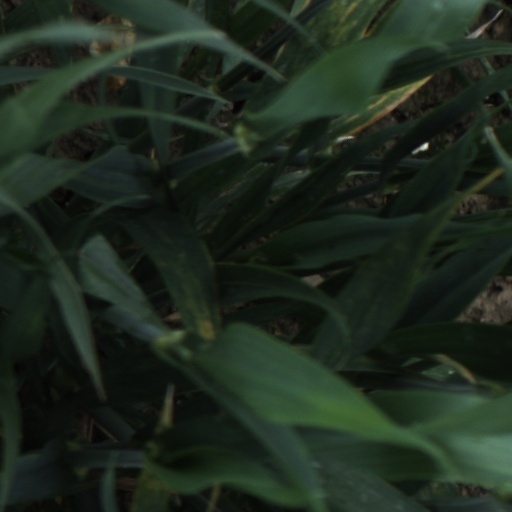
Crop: wheat